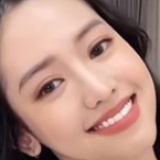
ca sĩ Emily